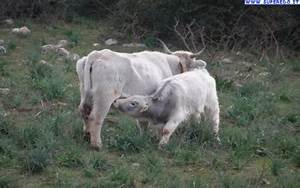
Label: mucca